Bruno Pelletier

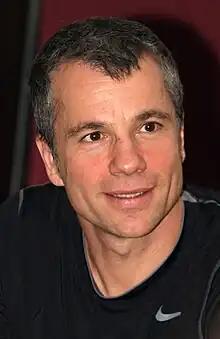
Pelletier at the autograph-session in Moscow 6/11/2009

Bruno Pelletier (born August 7, 1962) is a Canadian singer, musician, and actor who is known as the “Genius of French Music”, and for playing Pierre Gringoire alongside Daniel Lavoie as Frollo, in English and French.